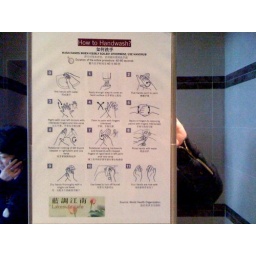
A sign in most of the bathroom in Chanshu.